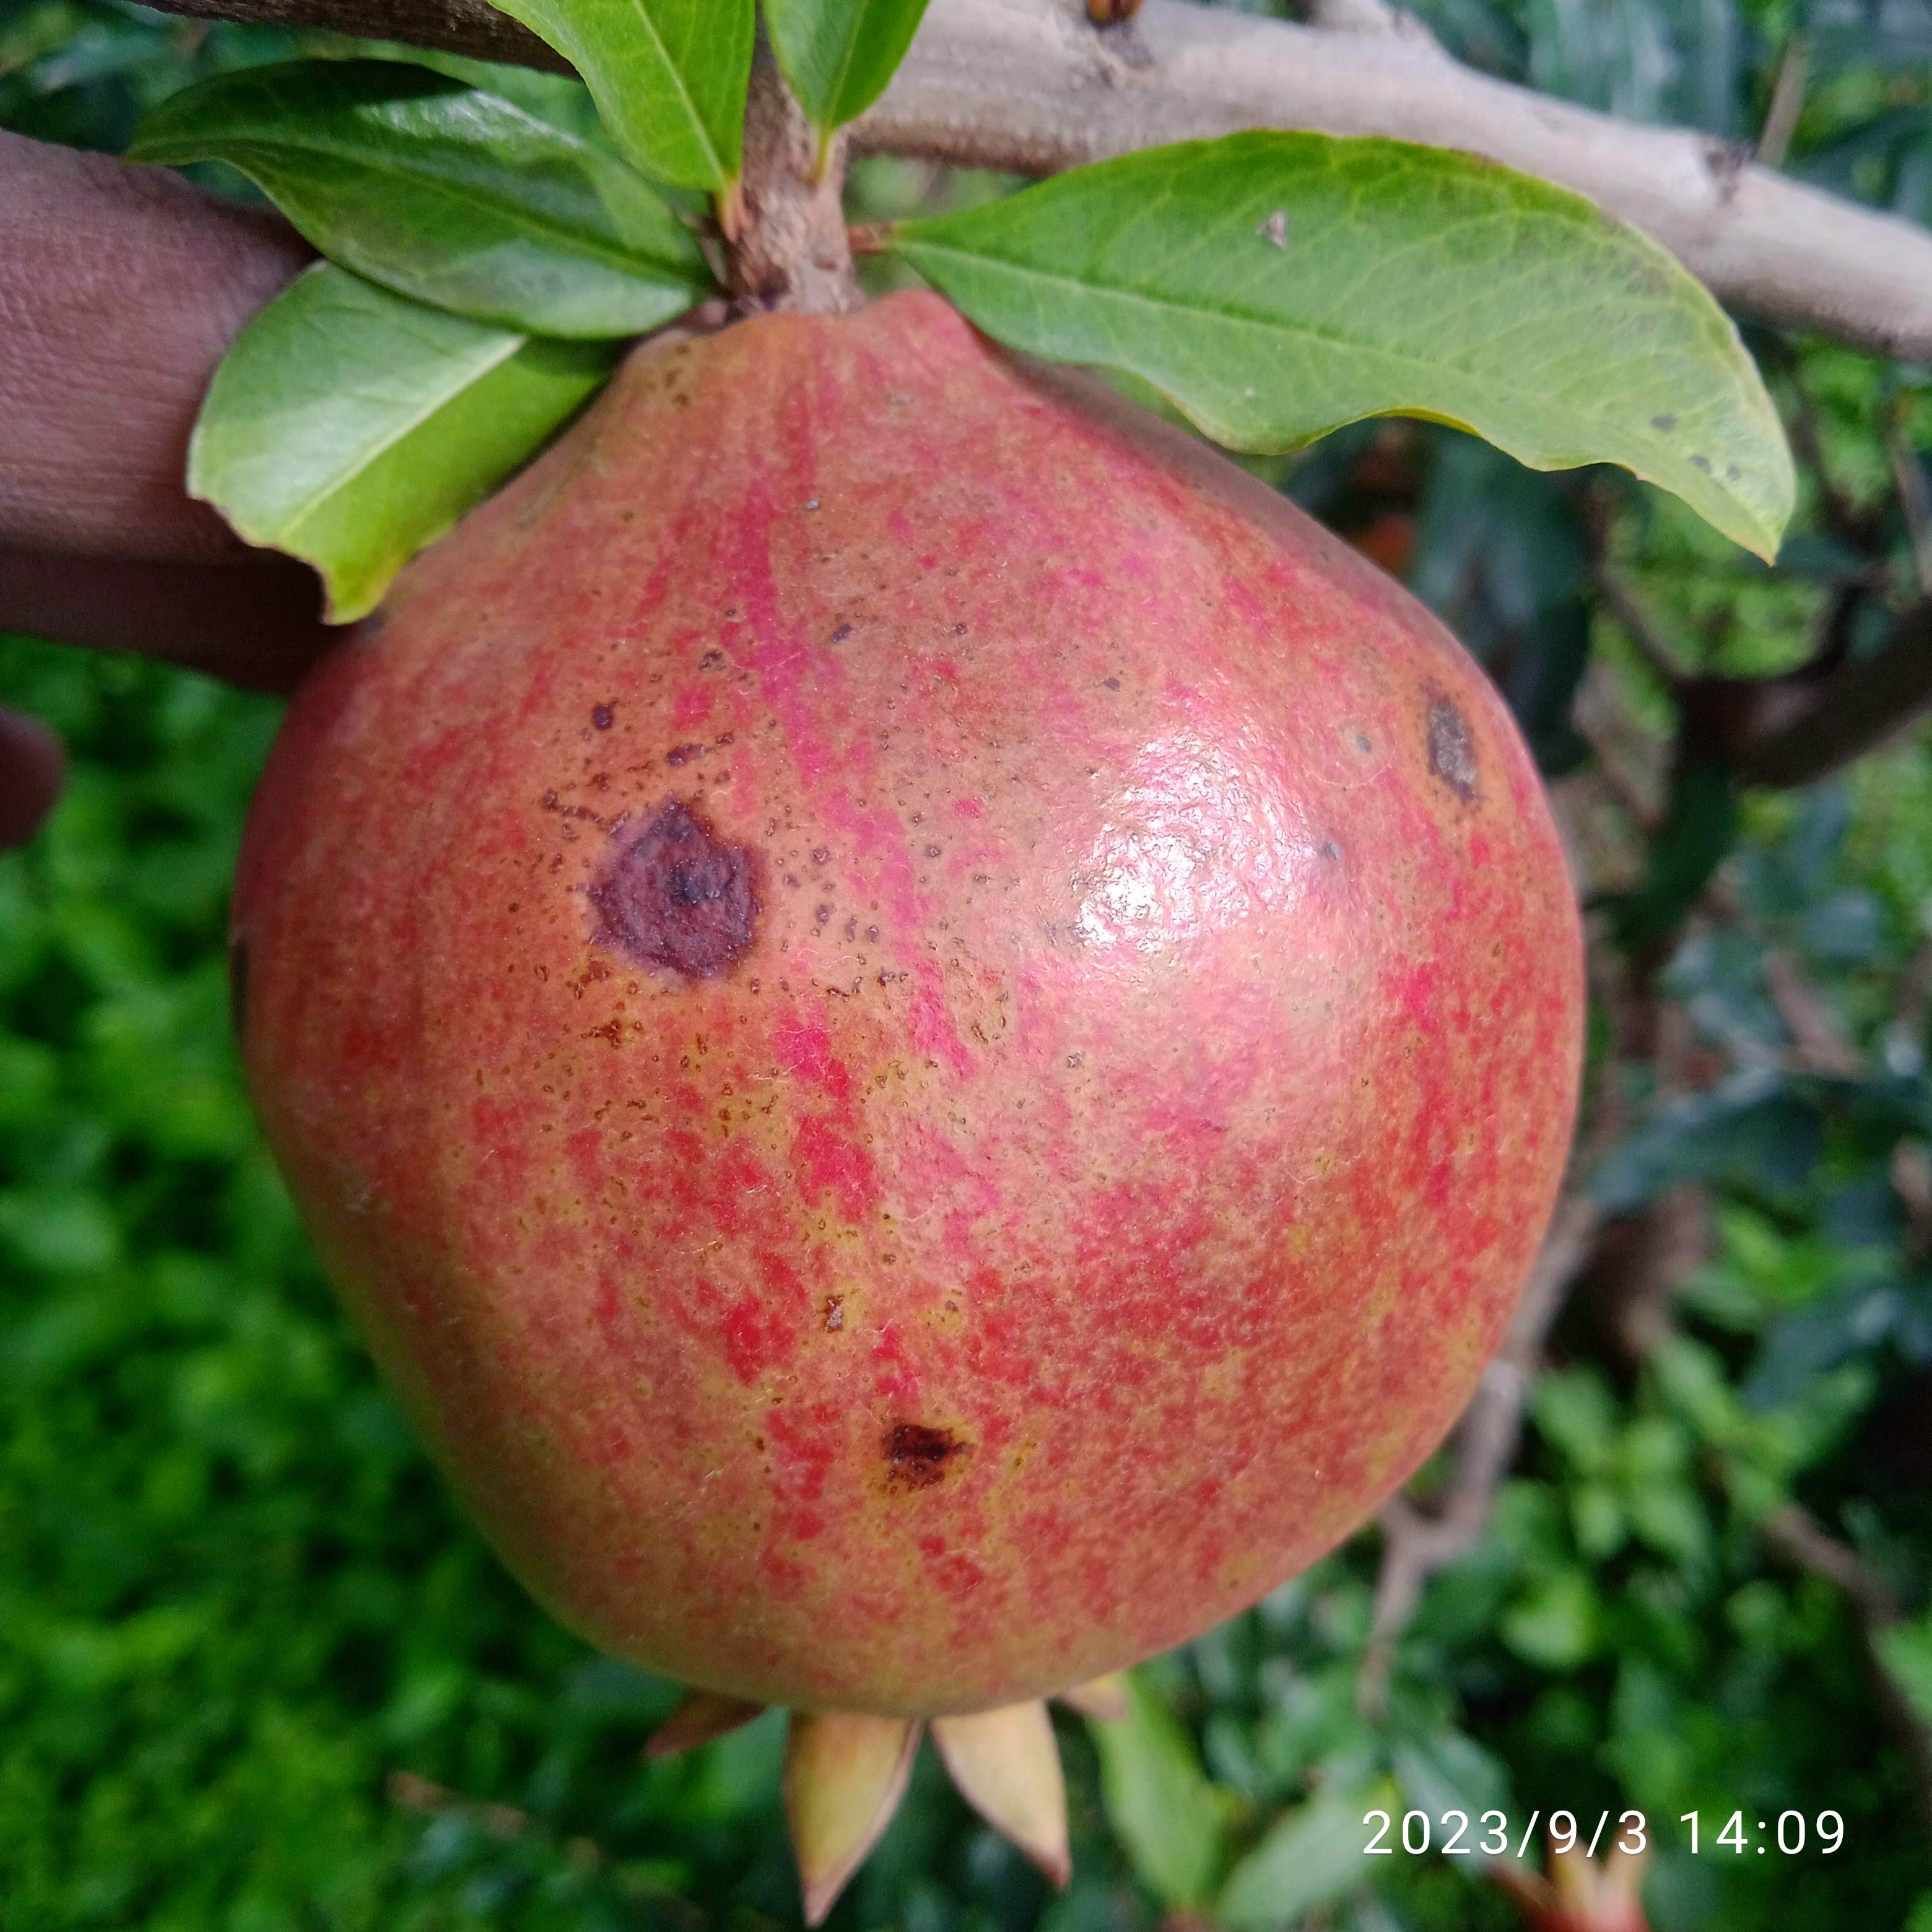
Label: Anthracnose